Ceramic engineering

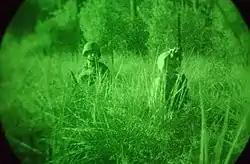
Soldiers pictured during the 2003 Iraq War seen through IR transparent Night Vision Goggles

The military requirements of World War II encouraged developments, which created a need for high-performance materials and helped speed the development of ceramic science and engineering. Throughout the 1960s and 1970s, new types of ceramics were developed in response to advances in atomic energy, electronics, communications, and space travel. The discovery of ceramic superconductors in 1986 has spurred intense research to develop superconducting ceramic parts for electronic devices, electric motors, and transportation equipment.